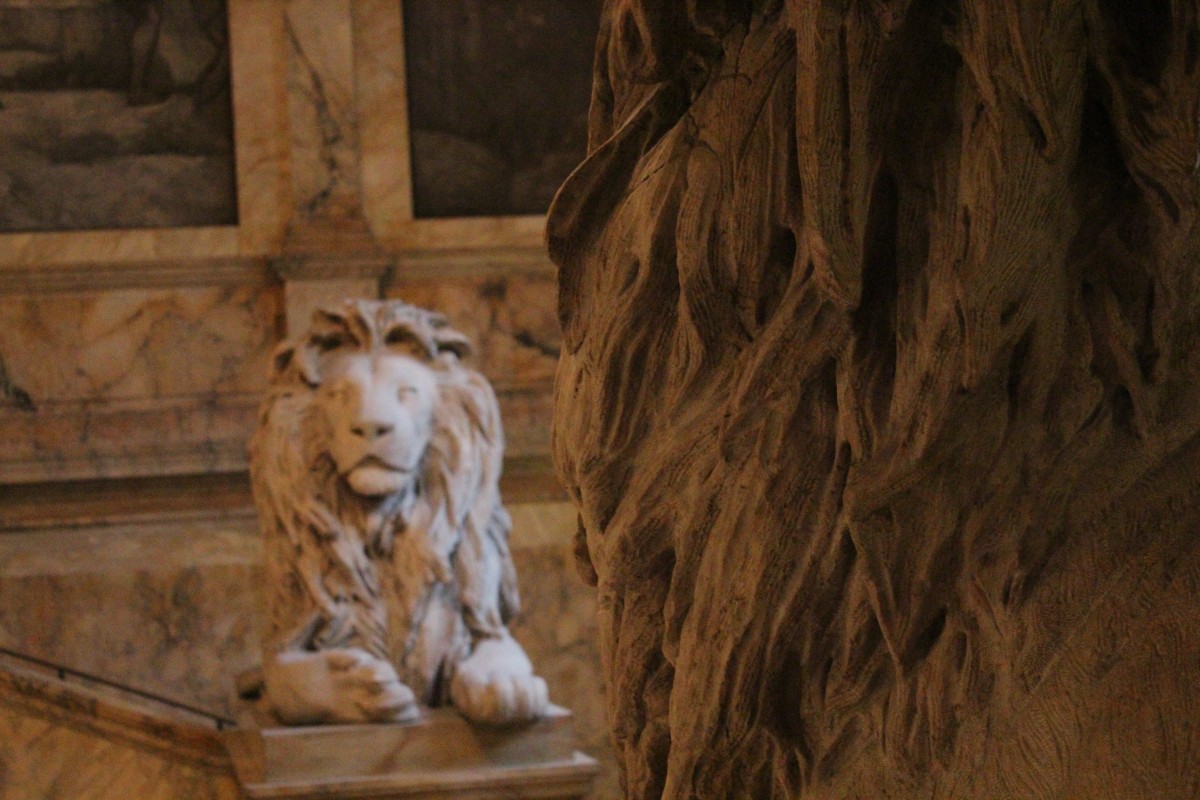
Tags: wildlife, zoo, fauna, lion, temple, tiger, carving, big cats